Nenano

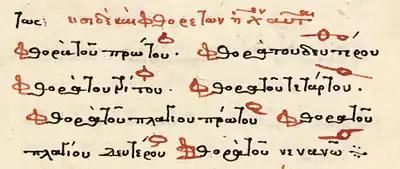
List of 7 used for transposition in a 17th-century Papadike (GB-Lbl Ms. Harley 5544, f. 5v).

All six , two of them belonged to the (the phthora of and the one of ), could dissolve the former melos and bind it to the of the following echos defined by the next medial signature. The diatonic was no longer the destruction of the diatonic modes and its genus, , and its tonal system, it could change each mode and its into another echos by a simple transposition. Hence, the list of mentioned in each Papadikai, was simply a catalogue of transposition signs, which were written over that where the transposition has to be done.